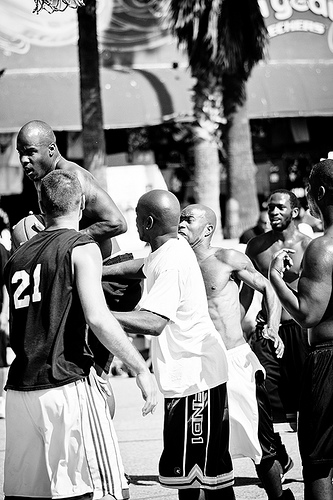
những cầu thủ bóng rổ đang cãi nhau trên đường phố